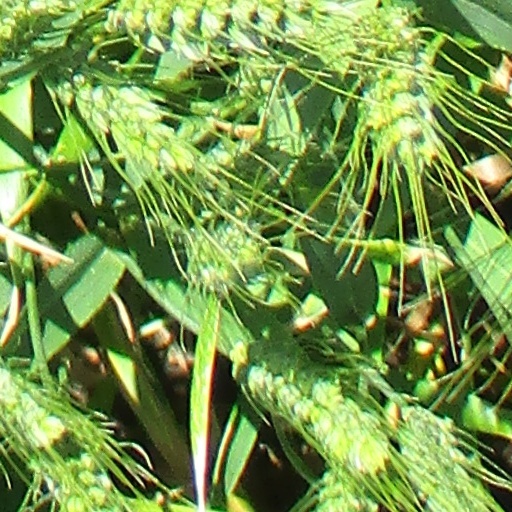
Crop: wheat